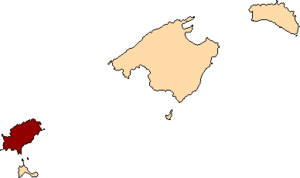
Les îles Baléares sont l'une des communautés autonomes d'Espagne.
La circonscription électorale d'Ibiza-Formentera est l'une des circonscriptions électorales insulaires espagnoles utilisées comme divisions électorales pour les élections générales espagnoles.